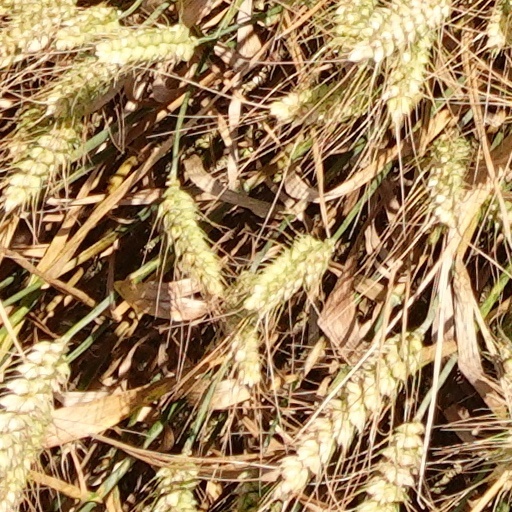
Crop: wheat